Daventry

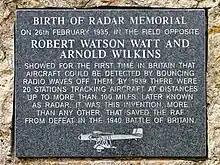
Birth of Radar memorial

The Industrial Revolution largely passed Daventry by, owing to its failure to become linked to the newer transport networks: The Grand Junction Canal (now Grand Union) had opened in 1796, and passed a few miles north of Daventry. An arm from the canal to Daventry was proposed, and was included in the Act of Parliament authorising it, however this was never built.